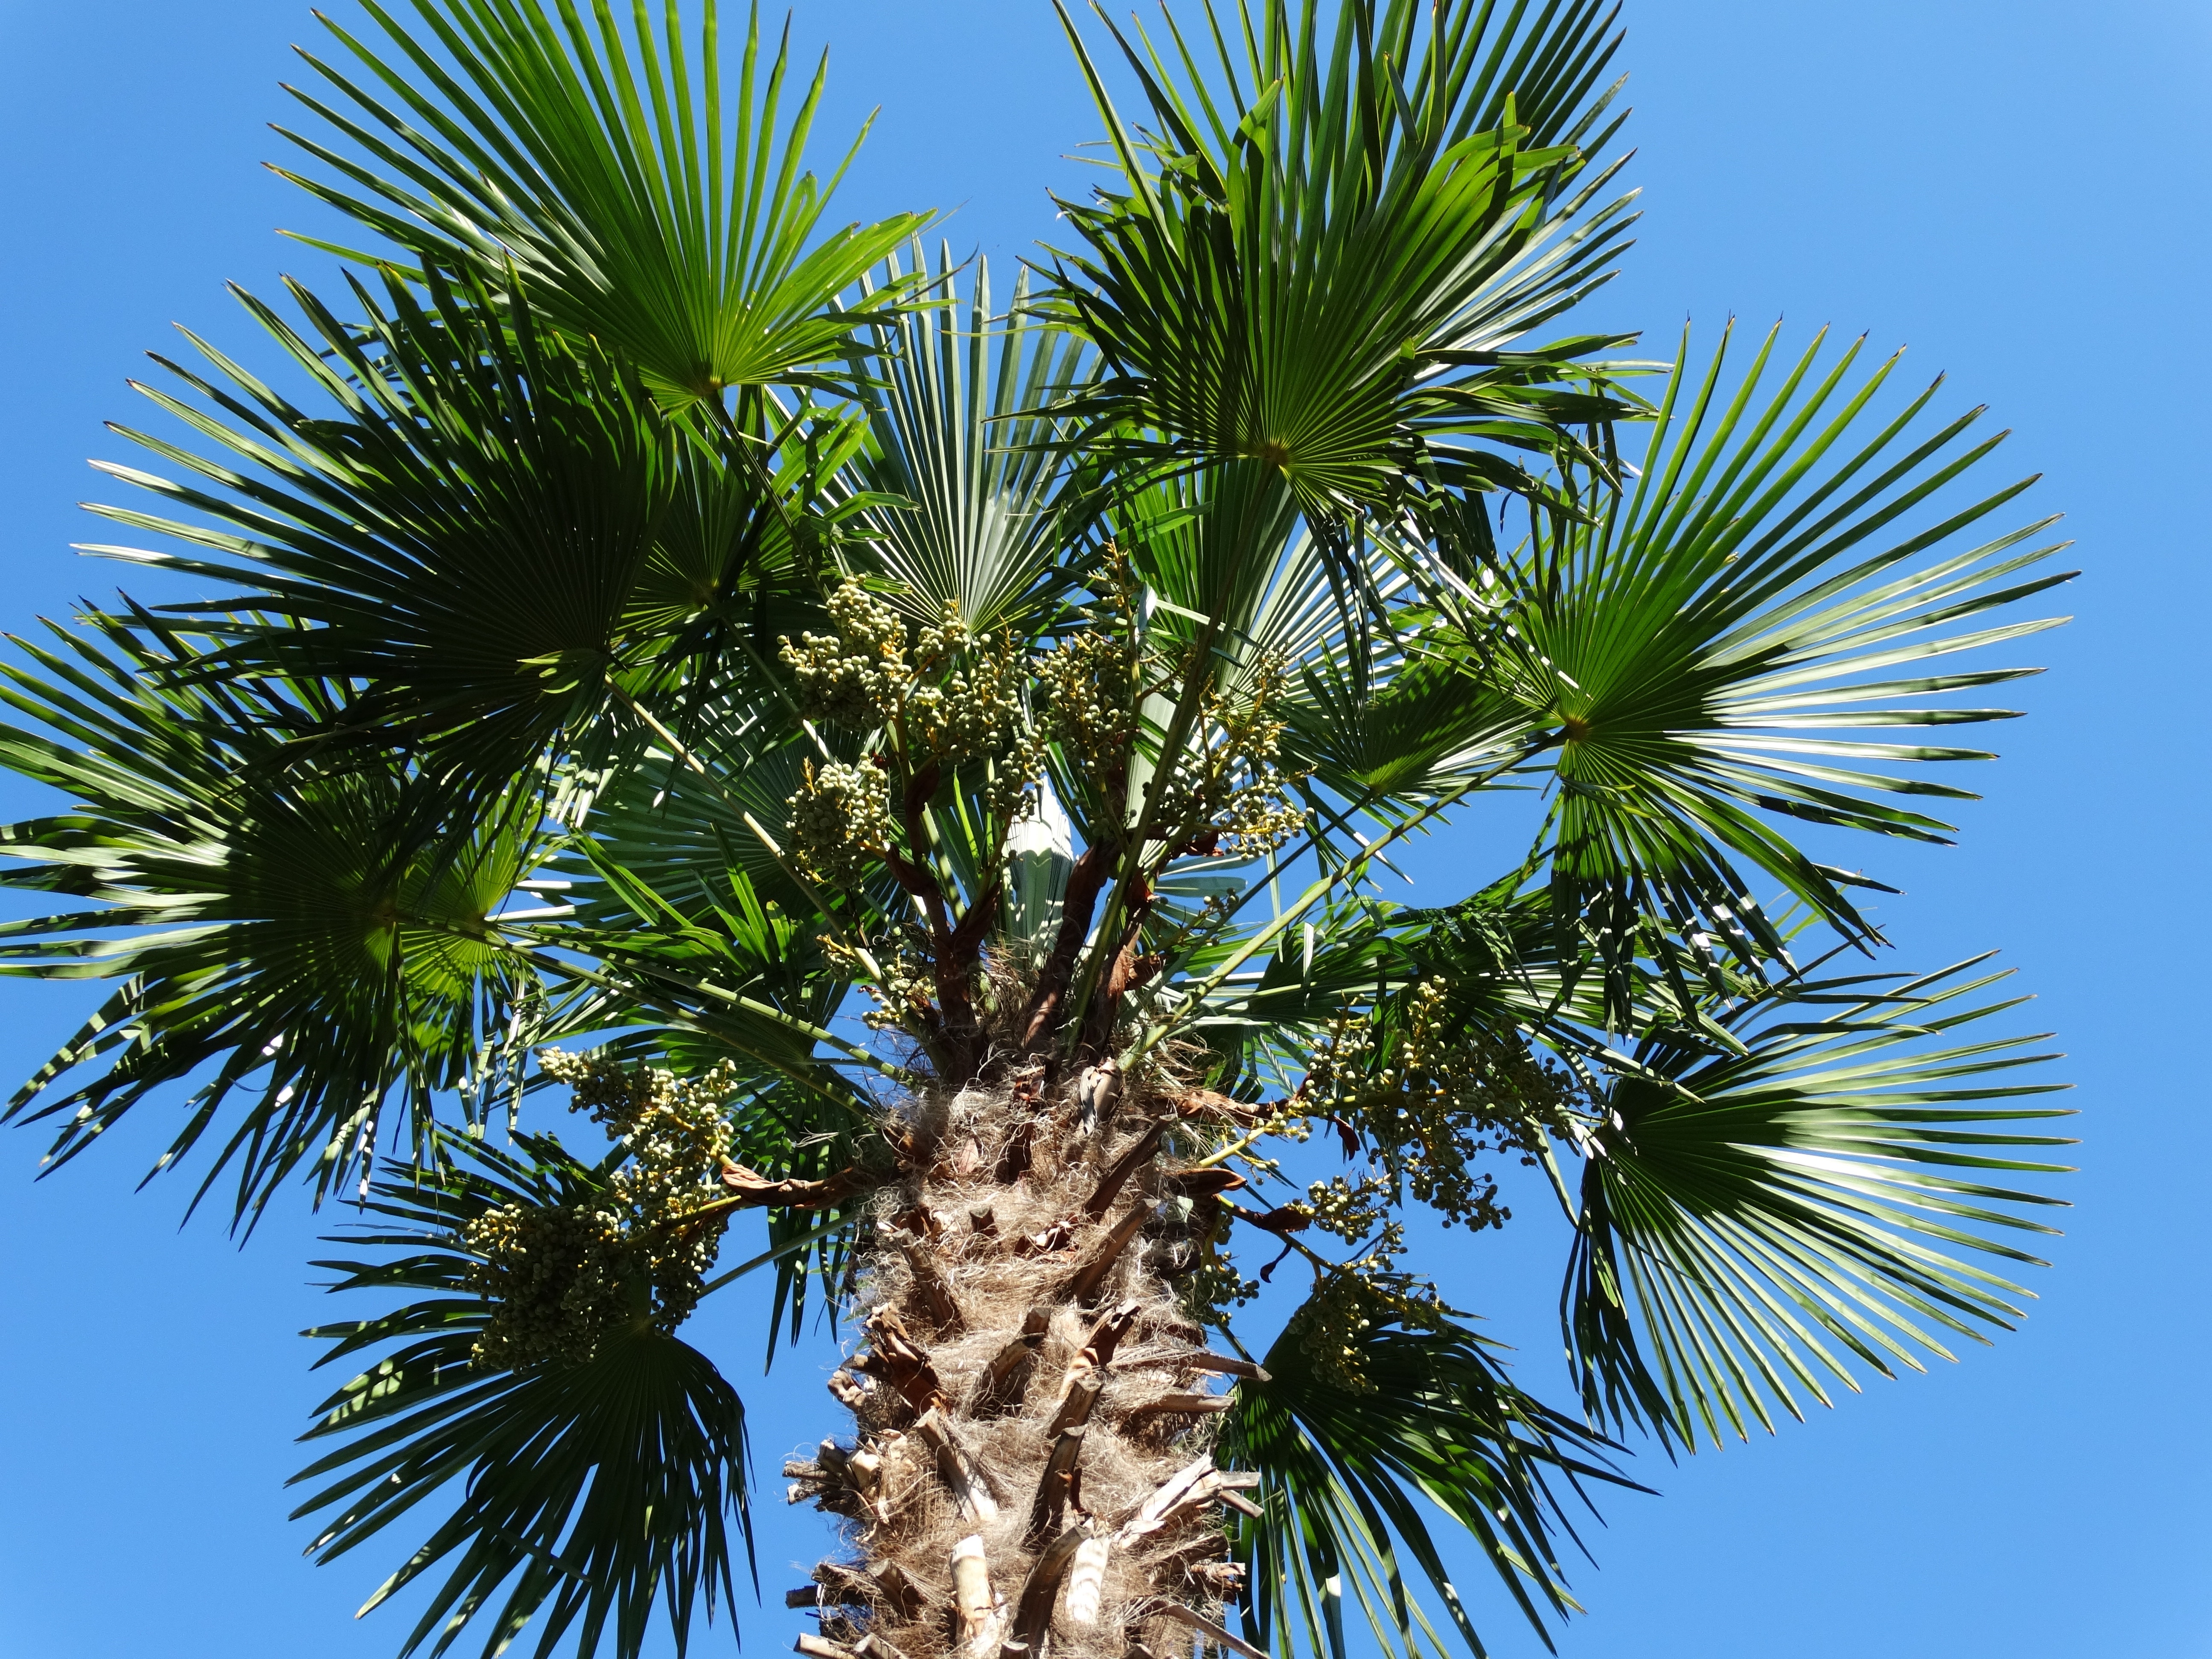
tree, nature, branch, plant, flower, food, palm, produce, tropical, botany, fir, frond, sky blue, flowering plant, palm leaf, date palm, woody plant, land plant, arecales, palm family, borassus flabellifer